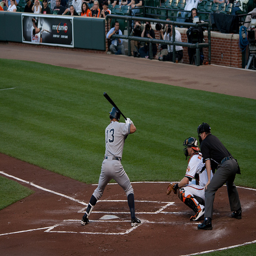
A batter, catcher and umpire during a baseball game.
a baseball player with a bat in the batters box
A baseball player holding a bat on a  field.
A baseball batter ready to hit a ball.
an image of professional baseball game being played